Coconut Fred's Fruit Salad Island!

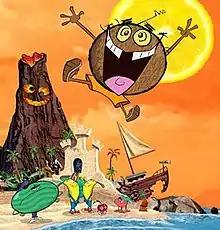
The main characters of the series. (Coconut Fred, Slip and Slide D'Peel, Bingo Cherry, Bunga Berry and Mel Greenrind)

Despite some critics praising the animation and creativity, as well as some elements of the comedy, the series has been criticized for its often loud, over-the-top humor. Joly Herman of "Common Sense Media" posted a review of "Coconut Fred's Fruit Salad Island" on Disney's Go.com. The review describes the show as "the TV equivalent of sugary cereal, and nothing more", and gives the show 2 stars out of 5.